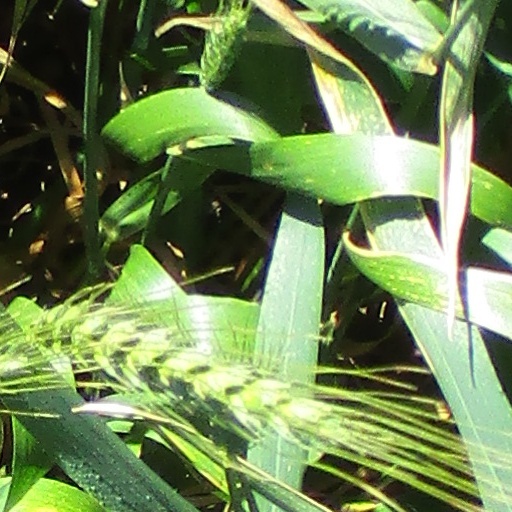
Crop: wheat